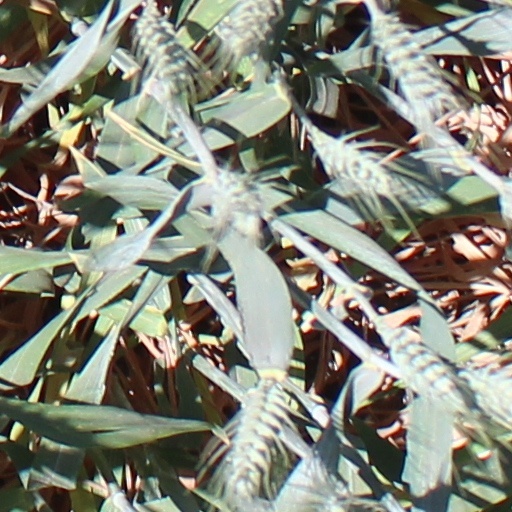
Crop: wheat